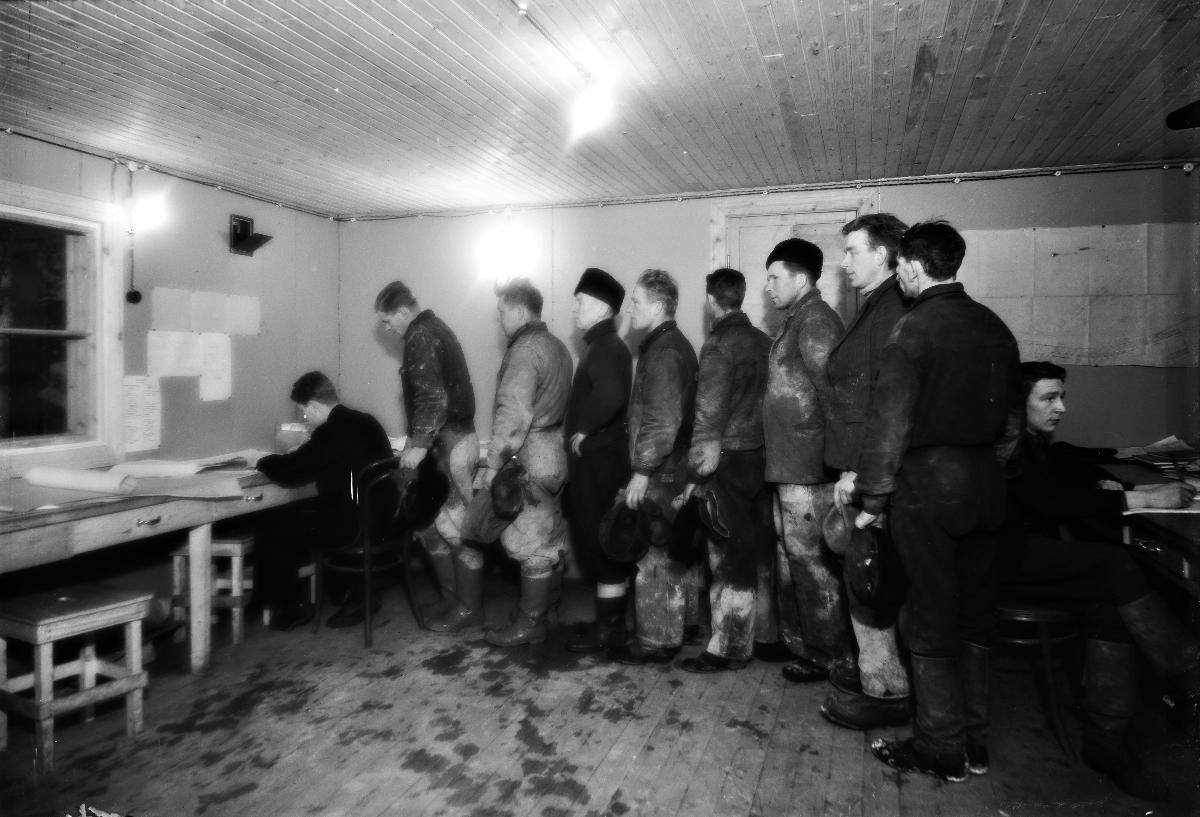
Merikosken voimalaitos rakenteilla
Merikoski Power Plant under construction
sisällön kuvaus: Merikosken voimalaitoksen patorakennustyömaata 14.12.1940. content description: Merikoski Power Plant's dam under construction on December 14, 1940.
Vuosi: 1940
Paikka: Suomi, Pohjois-Pohjanmaa, Oulu, Suomi, Oulujoki
Aiheet: sisäkuva; sähköntuotanto; energialaitokset; vesivoima; vesivoimalat; rakennelmat; rakennustyömaat; padot; rakentajat; työ; production of electricity; energy plants; water power; hydroelectric power stations; construction; building sites; dams; work; elproduktion; energiverk; vattenkraft; vattenkraftverk; byggande; byggplatser; fördämningar; arbete